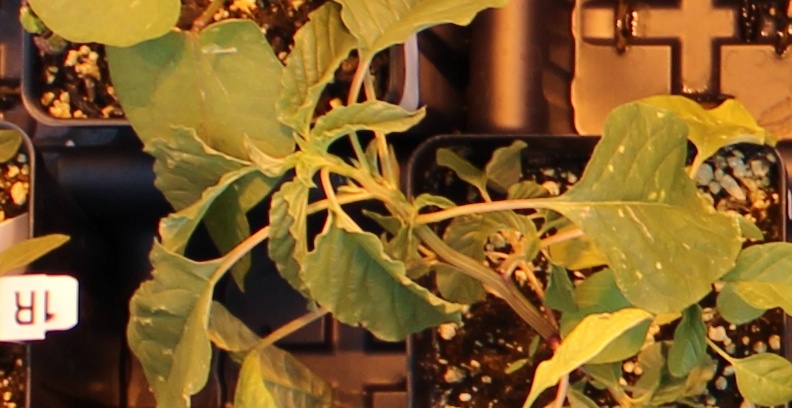
Label: Palmer Amaranth